Gran Fury

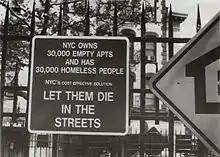
Gran Fury, Let Them Die in the Streets, 1990, enamel signage

Emerging from ACT UP (AIDS Coalition to Unleash Power) in 1988, Gran Fury was an AIDS activist artist collective from New York City consisting of 11 members including: Richard Elovich, Avram Finkelstein, Amy Heard, Tom Kalin, John Lindell, Loring McAlpin, Marlene McCarty, Donald Moffett, Michael Nesline, Mark Simpson and Robert Vazquez-Pacheco.